Surigao City

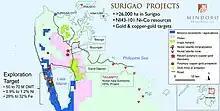
Surigao Mining Map 2011

Pacific Cement (PACEMCO), the only cement plant in the Caraga region, and now managed by San Miguel Corporation, is expected to resume mining operations in the city since it shutdown in 2014.